Philip Furley Fyson

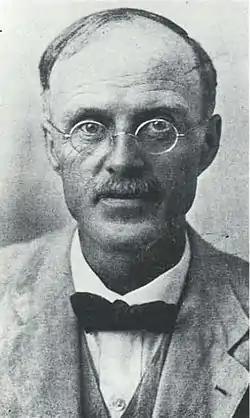
P.F. Fyson

Philip Furley Fyson (1877–1947) was a botanist and educator who worked in India. He is noted as the author of the first illustrated volumes on the flora of the South Indian hills. The Fyson prize is instituted in his honour by the Presidency College, Chennai for work in the area of Natural science.